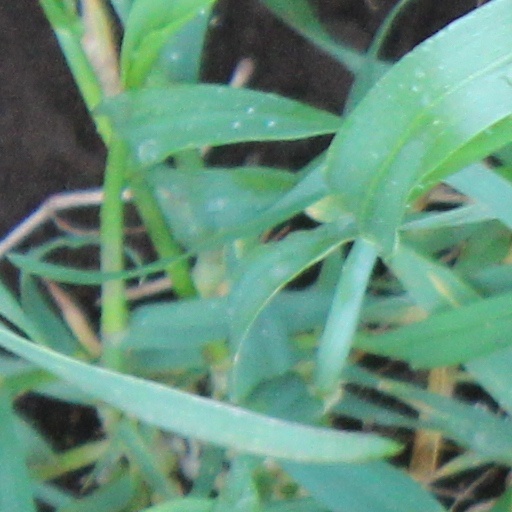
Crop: wheat